Šefik Bešlagić

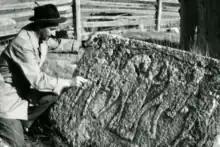
Portrait of Šefik Bešlagić working on "stećak"

Šefik Bešlagić (6 April 1908 – 19 November 1990) was a cultural historian from Bosnia and Herzegovina, former Yugoslav republic.